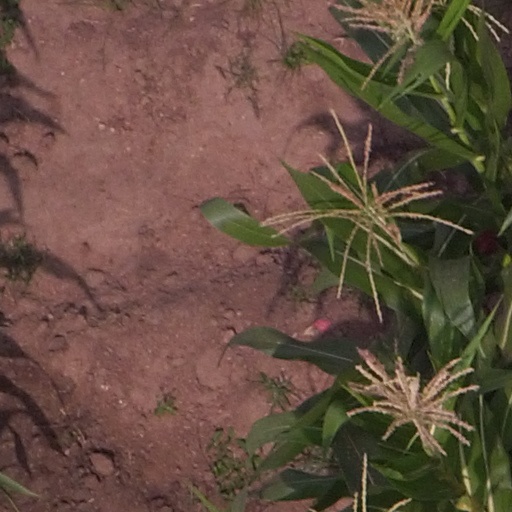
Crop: maize; corn